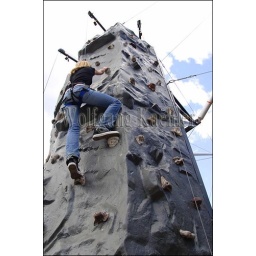
Usa, idaho, near sandpoint, schweitzer mountain resort, teenager on climbing wall